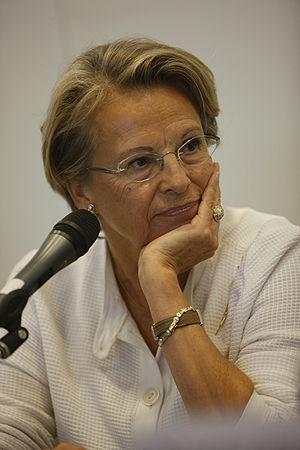
Michèle-Alliot-Marie à l'Université d'été du MEDEF
Cette page regroupe les résultats des ministres lors des élections législatives françaises de 2007.
Cet article présente la liste des 74 députés européens de France de la 8ᵉ législature.
La transition démocratique en Tunisie est une période historique de l'histoire de la Tunisie contemporaine qui se déroule après la révolution consécutive à la fuite du président Zine el-Abidine Ben Ali, le 14 janvier 2011. Elle débute le 15 janvier 2011, date de l'investiture du président par intérim Fouad Mebazaa.
La réintégration de la France dans le commandement intégré de l'Organisation du traité de l'Atlantique nord est annoncée par le président de la République Nicolas Sarkozy au Congrès à Washington le 7 novembre 2007.